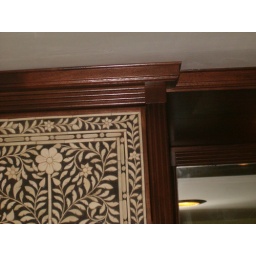
These bar cabinets were built by Brendan to house these antique marquetry panels from India.